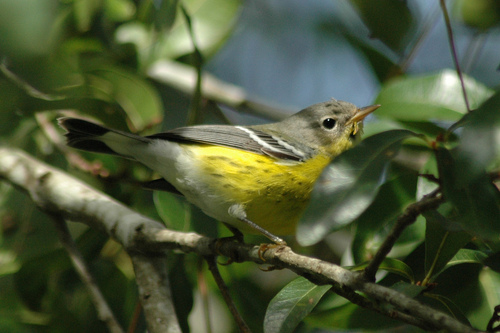
the bird has gray crown and nape, with yellow throat, breast and belly and brown feet.
a small bird with yellow breast, a sharp medium beak coming out the center of a rounded head, and light green/tan back and wings, wings have white feather highlighted ends.
this brightly colored bird has a yellow belly and white wingbars.
this gray bird has a yellow throat, breast and belly with some gray spots on it.
this bird has a yellow throat, breast and belly, two white wingbars, and a grey head, back and wings.
this bird has wings that are grey and has a yellow belly
this bird has wings that are grey and has a yellow belly
this bird has wings that are grey and has a yellow belly
this bird has a bright yellow belly with a brown back and a short beak.
this particular bird has a belly that is yellow and white
Species: Magnolia Warbler